X-COM: Alliance

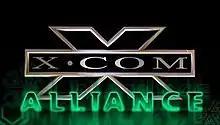
1999 logo

X-COM: Alliance is a cancelled video game in the "X-COM" series. The game was developed by two different teams of MicroProse developers (first as a subsidiary of Spectrum Holobyte, then Hasbro Interactive, and finally Infogrames Entertainment) between 1995 and 2002. It had the player assume the role of commander of the militarized scientific mission lost in space during the aftermath of "".